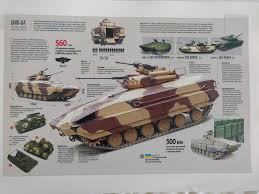
Label: Tank